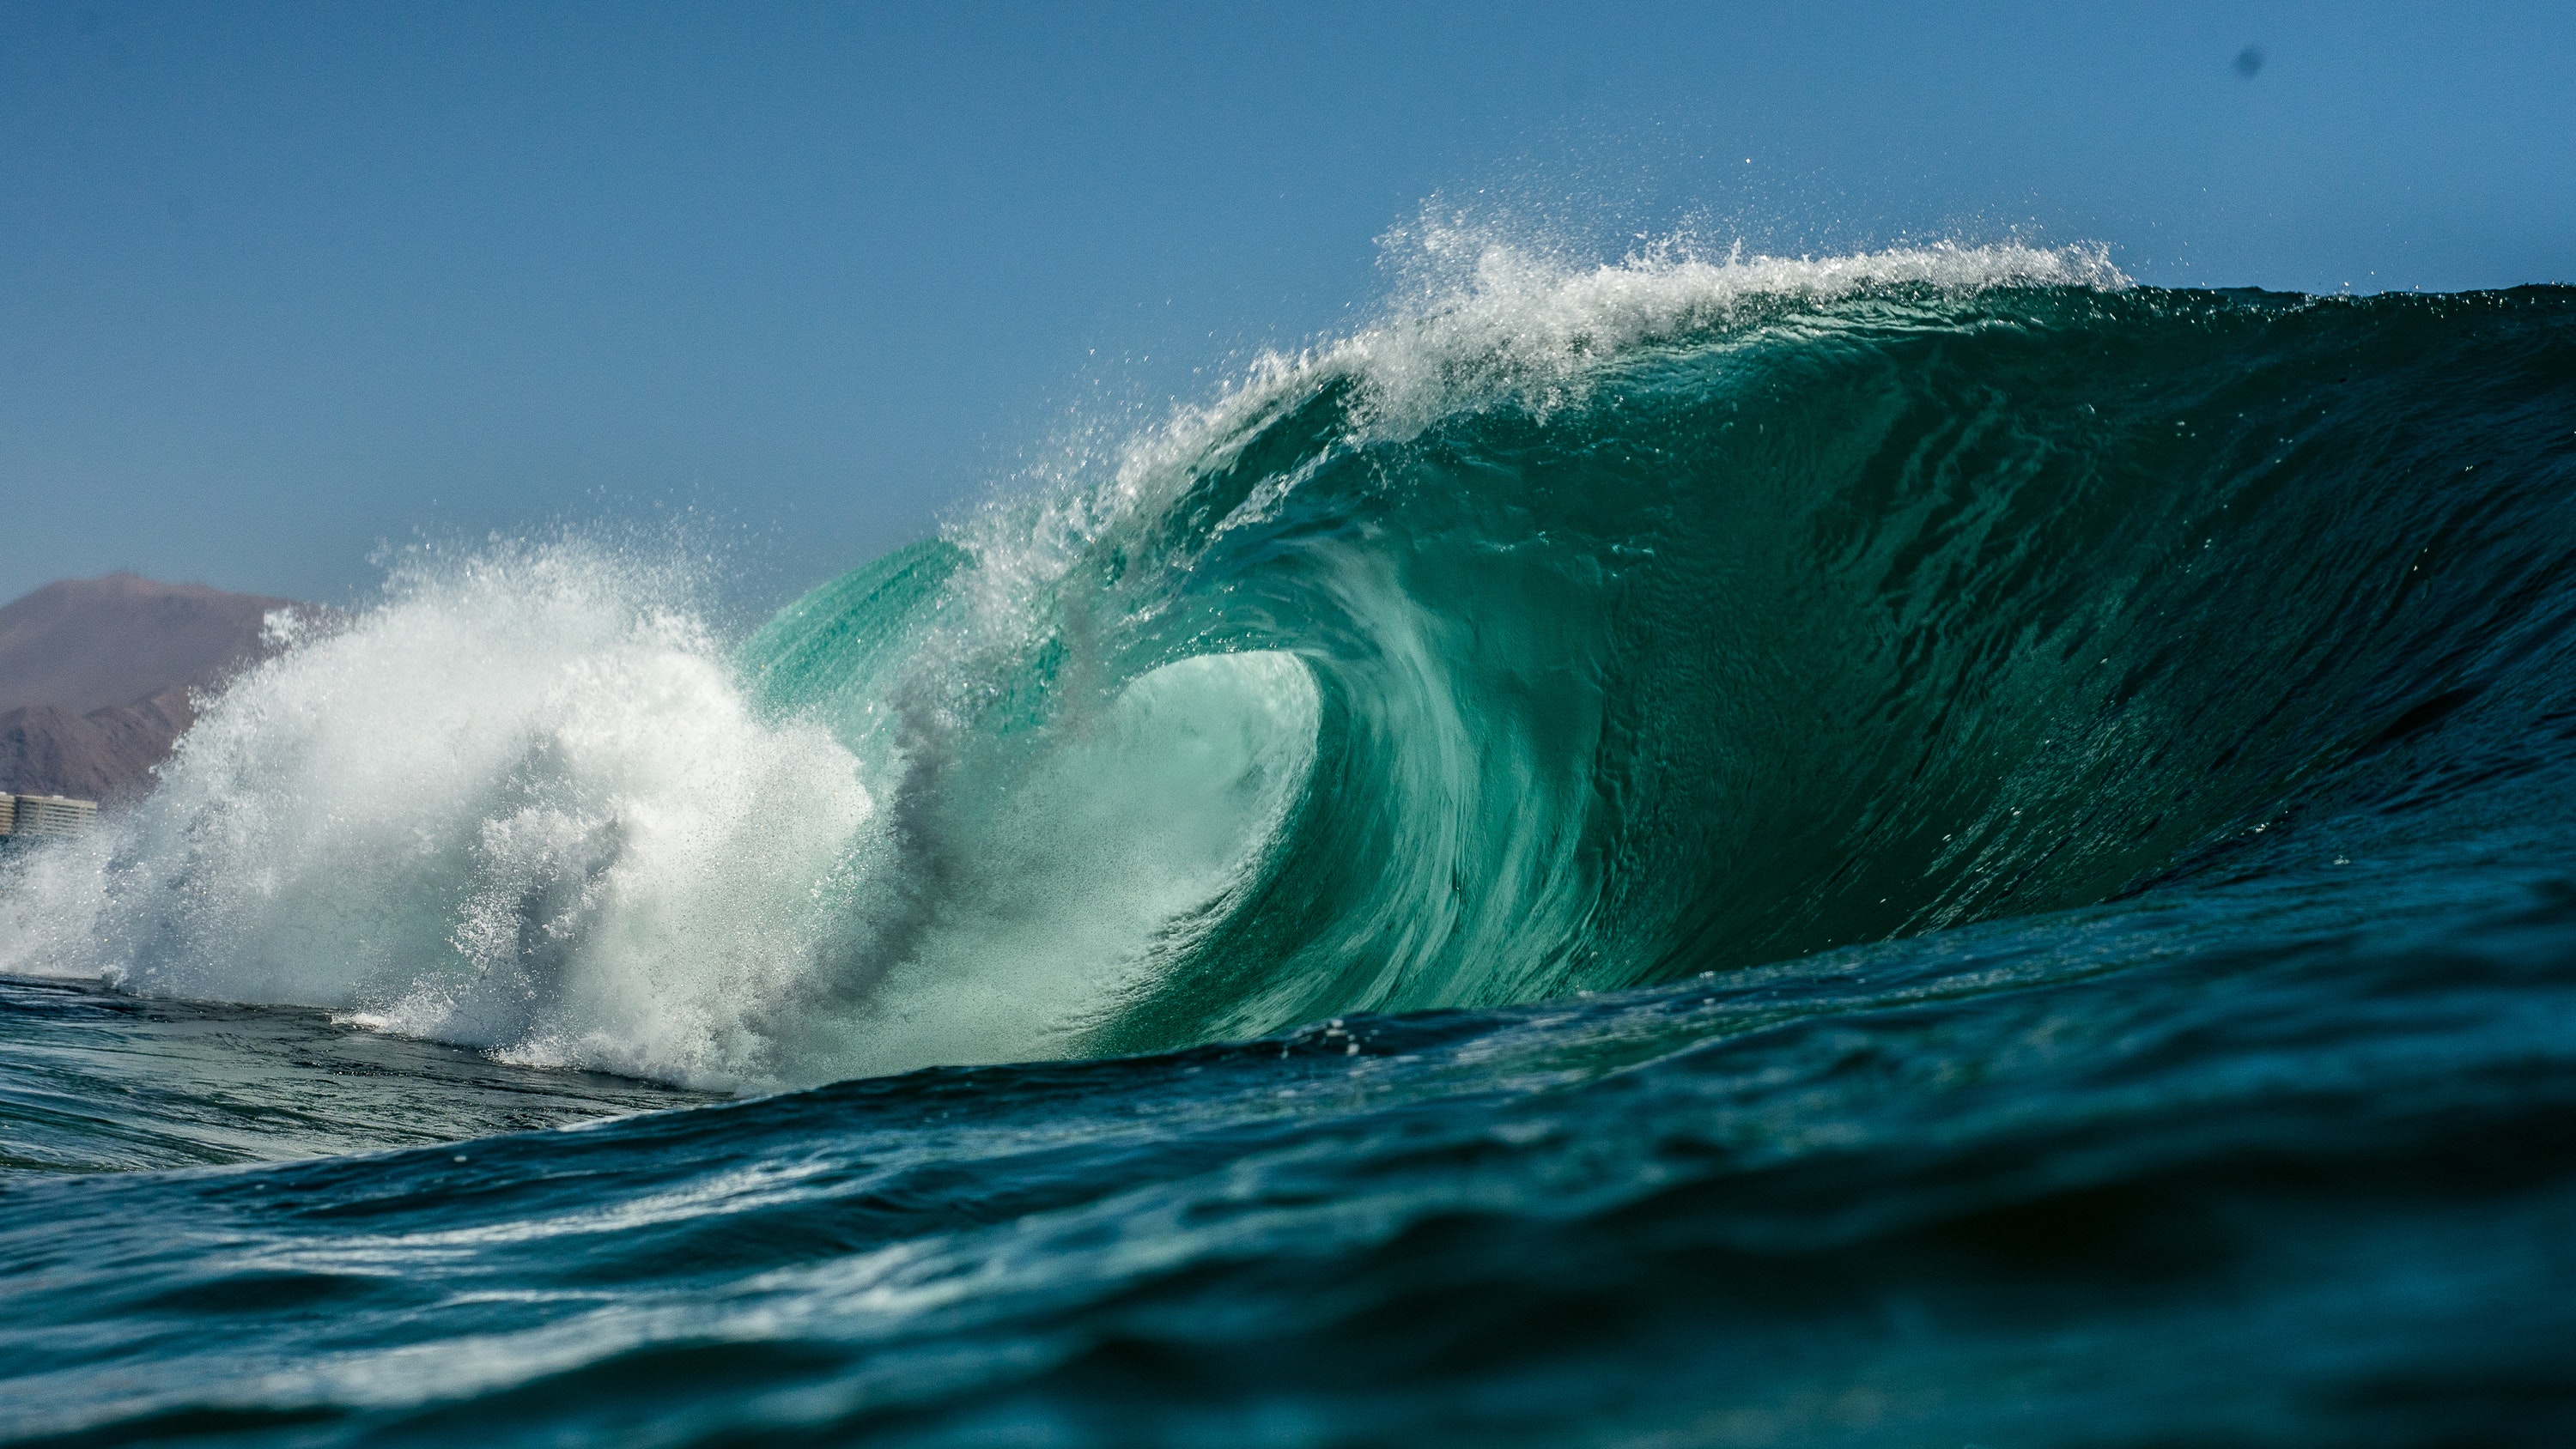
wave, wind wave, water, ocean, sea, coastal and oceanic landforms, boardsport, shore, surfing, sky, wind, surface water sports, coast